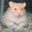
Label: hamster